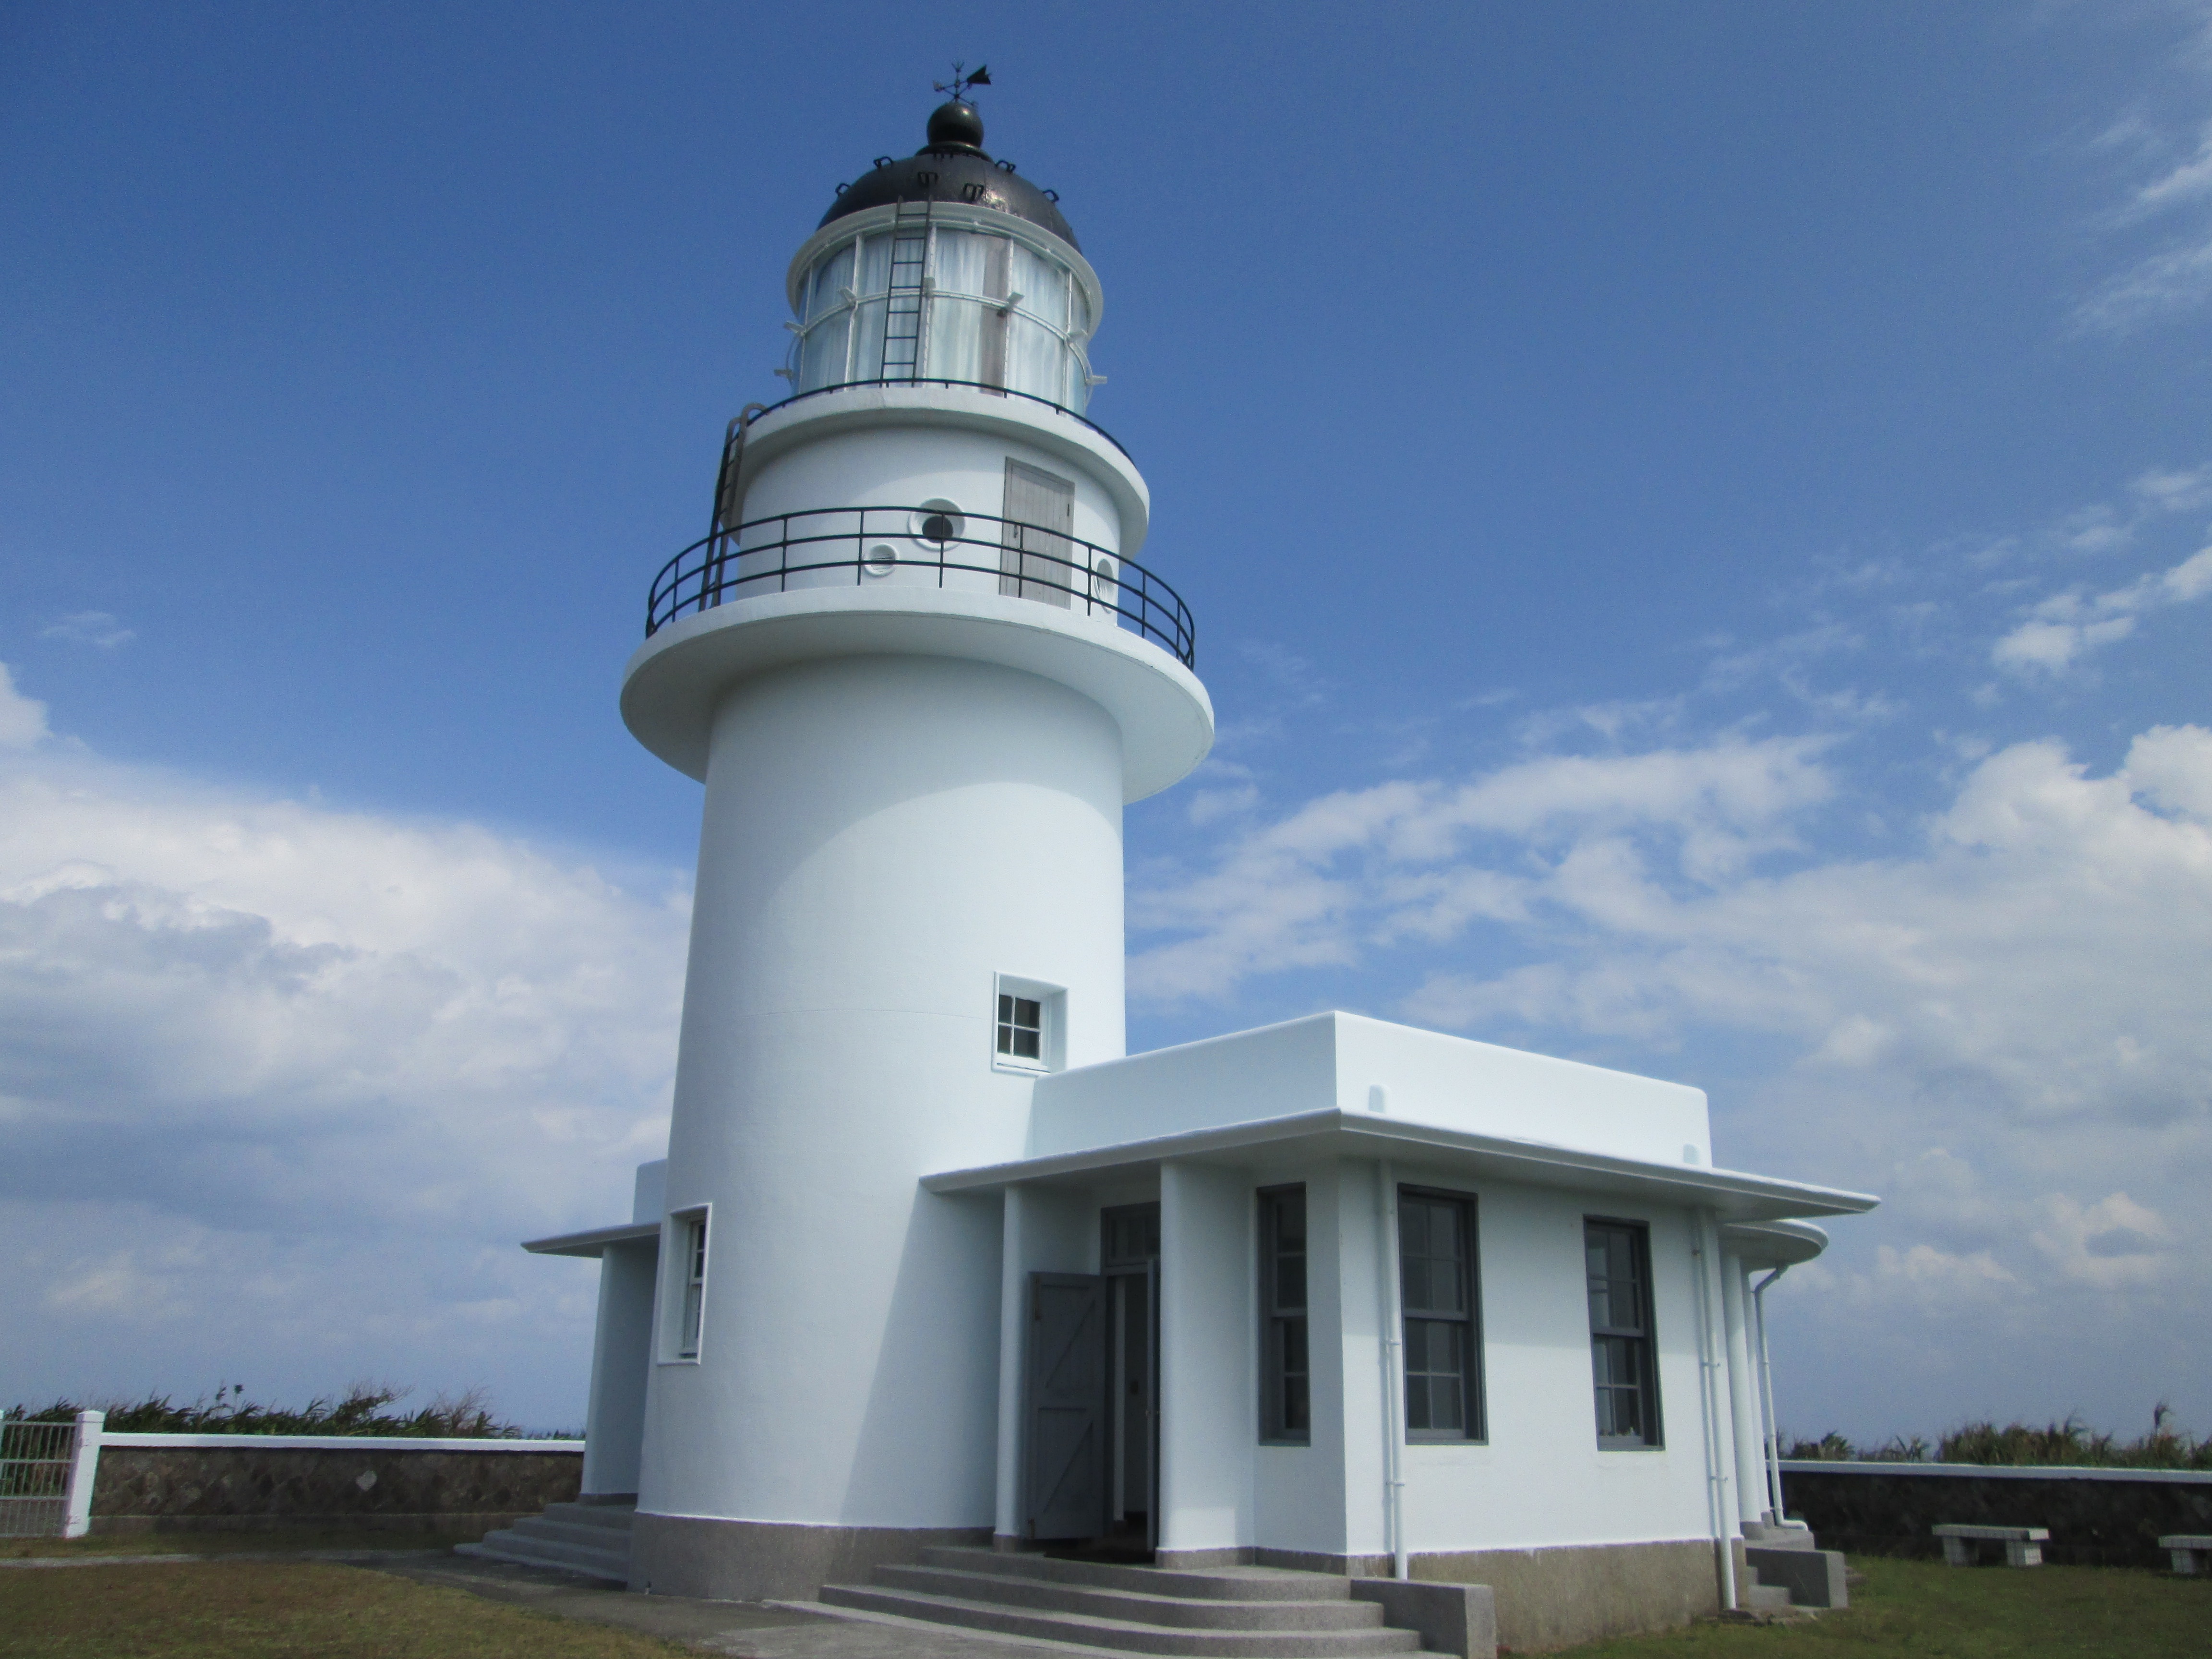
lighthouse, tower, lighthouses, blue day, control tower, three marten corner, tri creek